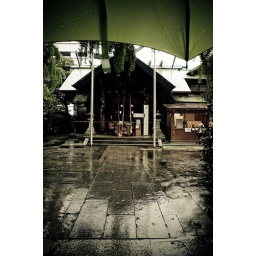
shrine near fish market